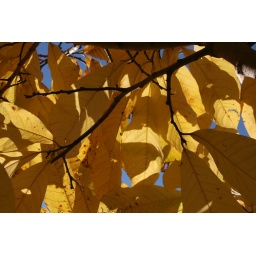
More yellow pawpaw leaves set against the blue sky.